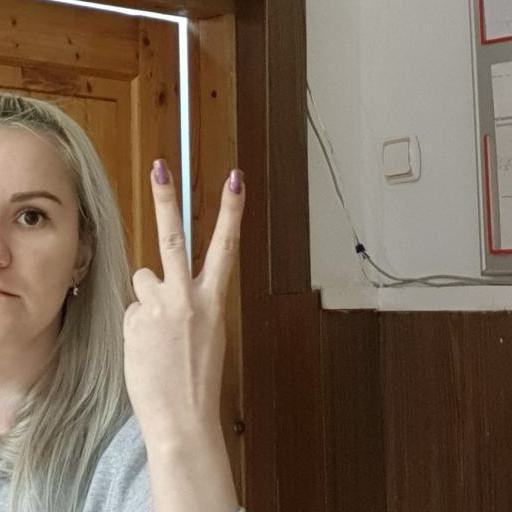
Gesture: peace_inverted